The Good Guys (2010 TV series)

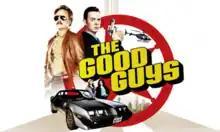

The Good Guys is an American action comedy-drama series about an old-school cop and a modern-day detective that premiered with a preview episode on Fox on May 19, 2010, and began airing regularly on June 7 of that year. The series stars Bradley Whitford as Dan Stark, a mustachioed, former big-shot detective with the Dallas Police Department, and Colin Hanks as Jack Bailey, a young, ambitious, by-the-book detective who has been assigned as Dan's partner because of his snarky attitude. On December 15, 2010, "The Good Guys" was canceled by Fox Television Studios.